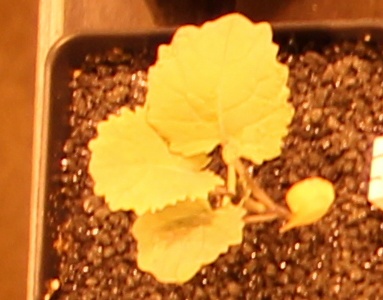
Label: Canola